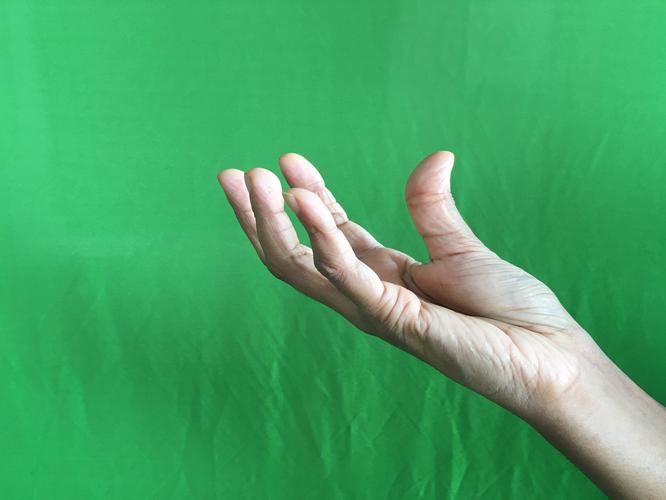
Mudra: Padmakosha
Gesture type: single_hand